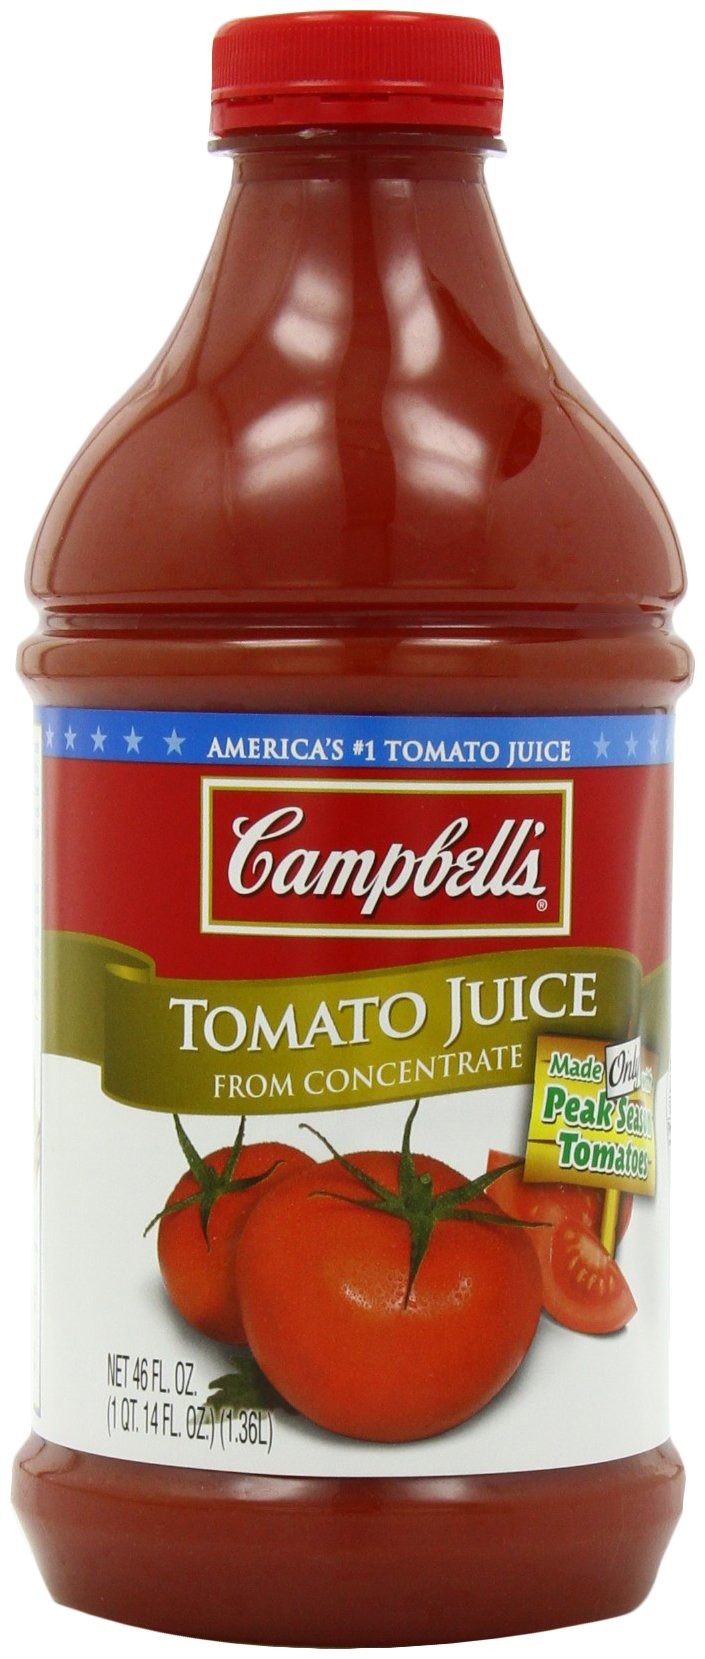
Item Name: Campbell's Tomato Juice, 46-Fl Oz (Pack of 6)
Value: 276.0
Unit: Ounce

Price: 3.64